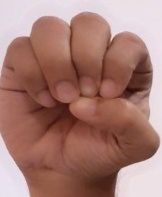
ASL sign: E